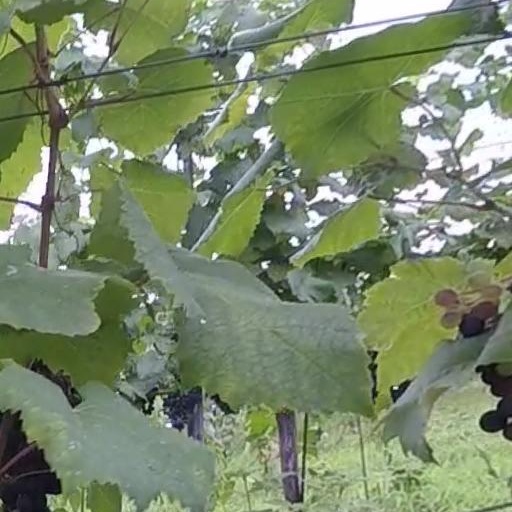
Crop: grape